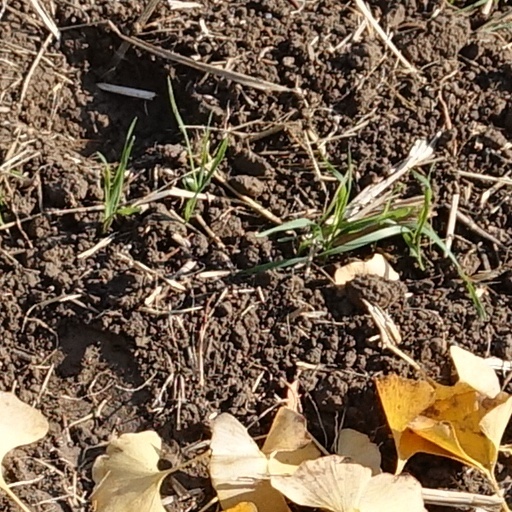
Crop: wheat